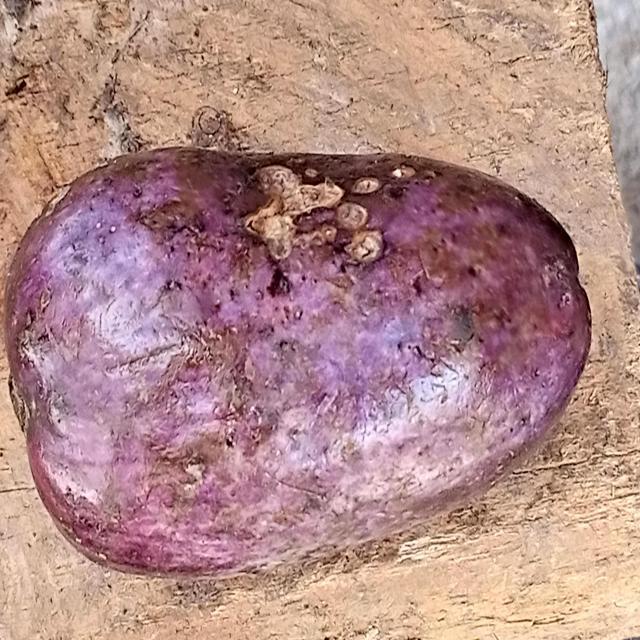
Plum grade: spotted